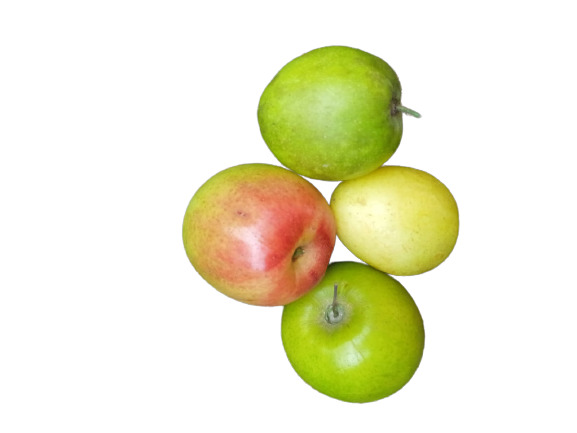
Fruit: jujube
Condition: fresh